Walter Elmer Schofield

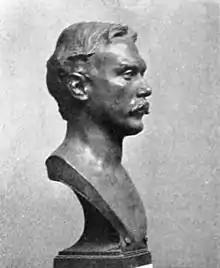
"Bust of W. Elmer Schofield" (1905), by Charles Grafly, National Academy of Design

Schofield returned to Philadelphia in Fall 1895, and worked in his father's textile business for a short time. He met Muriel Redmayne, an English visitor to the city. They married on October 7, 1896 in Ormskirk, Lancashire (near Liverpool). The newlyweds returned to Philadelphia, and lived with his parents in Cheltenham Township, just north of the city. They bought a house in the Oak Lane section of Philadelphia. Schofield had early professional success with restrained Pennsylvania winter landscapes, painted in a Tonalist style "characterized by muted colors and soft, flowing brushwork". In 1899, he and his pregnant wife moved to Southport, North West England, and lived with her parents. The couple had two sons, Seymour and Sydney. The family lived for a time in Brittany, and from 1903 to 1907 in the coastal town of St. Ives, Cornwall. Schofield would spend half of the year in Philadelphia, painting his signature autumn and winter scenes, while his wife and sons remained in England. He maintained this routine from 1902 to 1937, except during World War I.